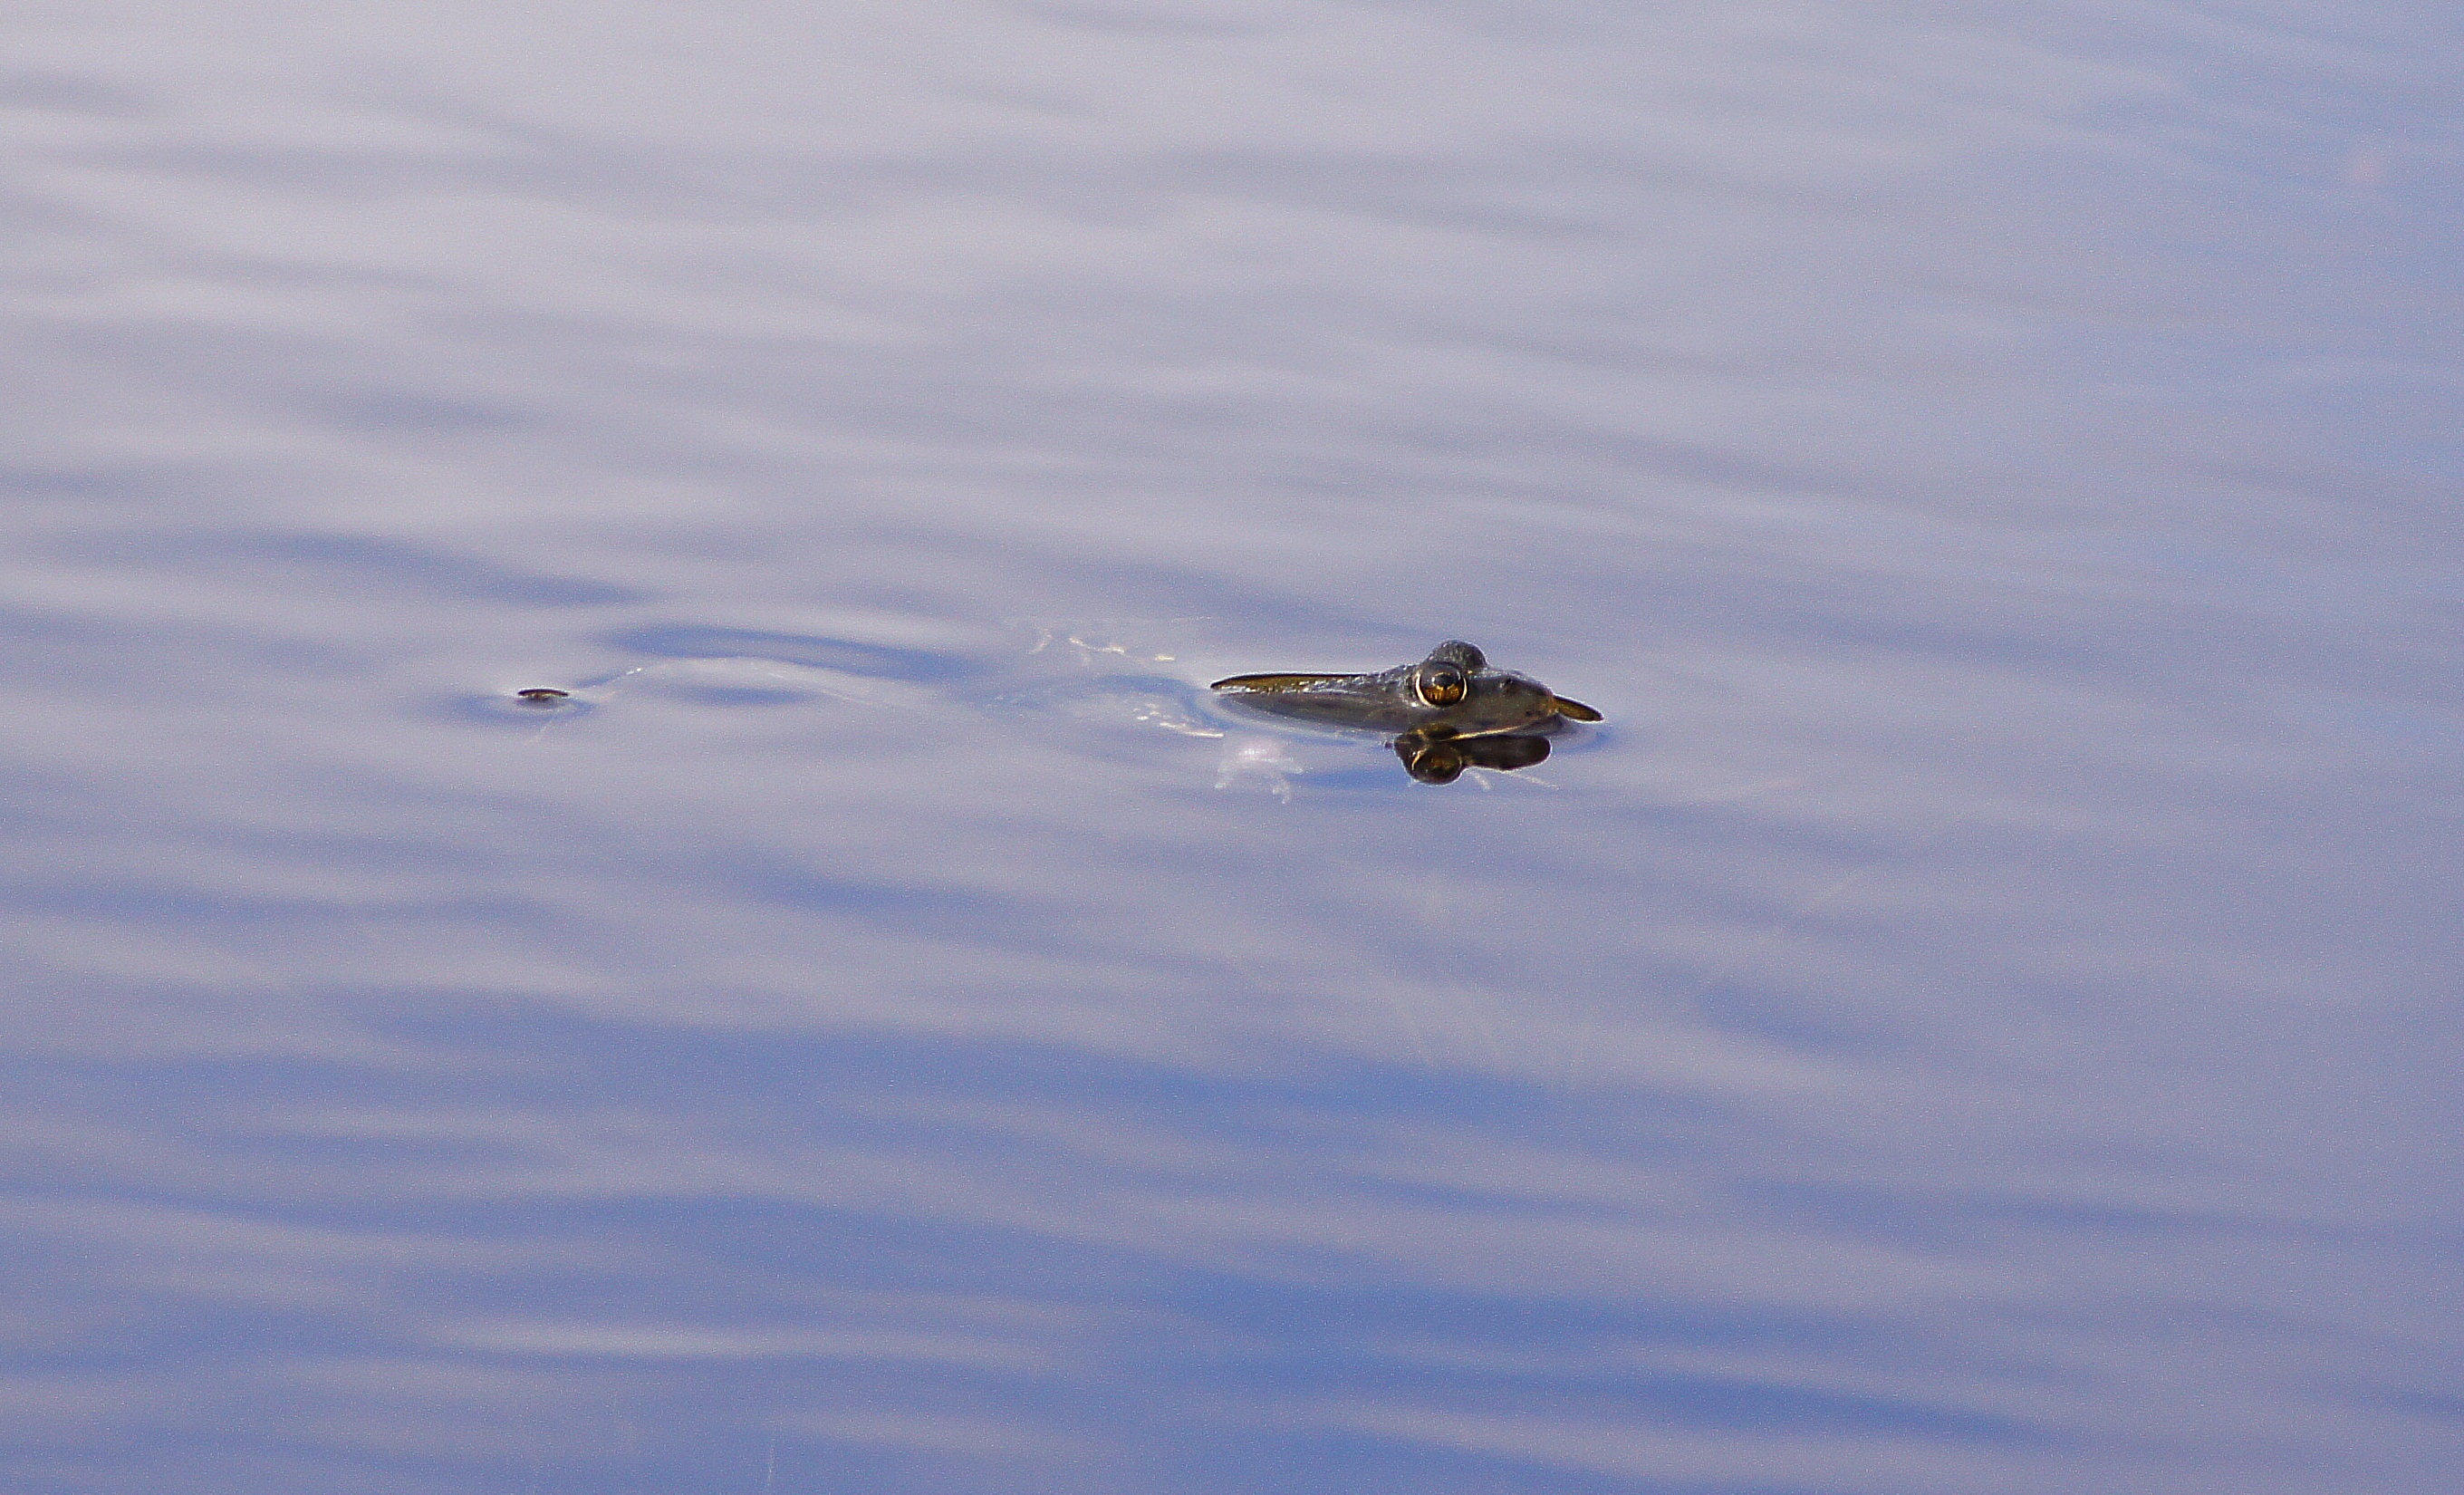
sea, nature, wing, reflection, vehicle, macro, flight, animals, naturaleza, ggl1, animales, sonya5, atmosphere of earth